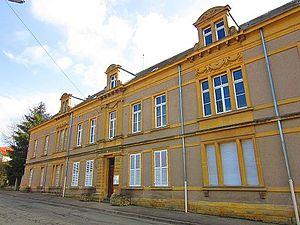
Tribunal Boulay Moselle
Boulay-Moselle, localement appelée Boulay, est une commune française située dans le département de la Moselle en région Grand Est.